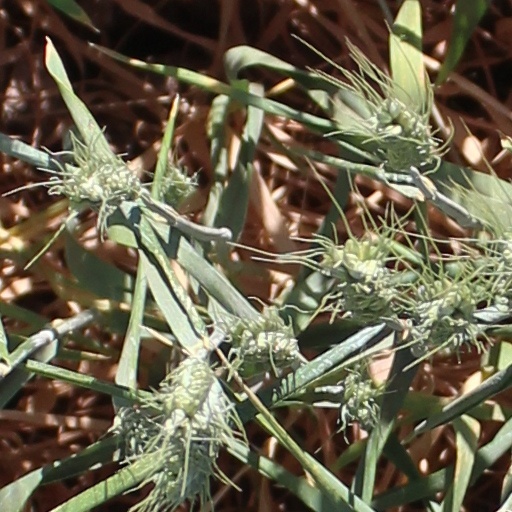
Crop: wheat